Kyle Larson

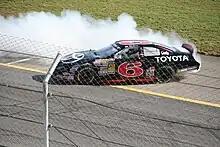
Larson's 2012 K&N Pro Series East Championship car

While Larson expressed some interest in IndyCar racing, he was signed for the 2012 racing season by Earnhardt Ganassi Racing (EGR) as part of the team's driver development program. In February 2012, Larson won his first race in a full bodied stock car in the Pete Orr Memorial Orange Blossom 100 at New Smyrna Speedway. A week later, he won again at the speedway during the World Series of Asphalt.